Pema Chödrön

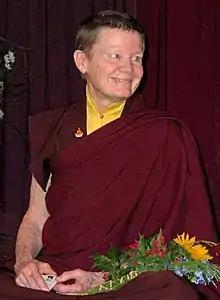
At the Omega Institute for Holistic Studies, May 2007.

Pema Chödrön (born Deirdre Blomfield-Brown, July 14, 1936) is an American-born Tibetan Buddhist. She is an ordained nun, former acharya of Shambhala Buddhism and disciple of Chögyam Trungpa . Chödrön has written several dozen books and audiobooks, and was principal teacher at Gampo Abbey in Nova Scotia until recently. She retired in 2020.